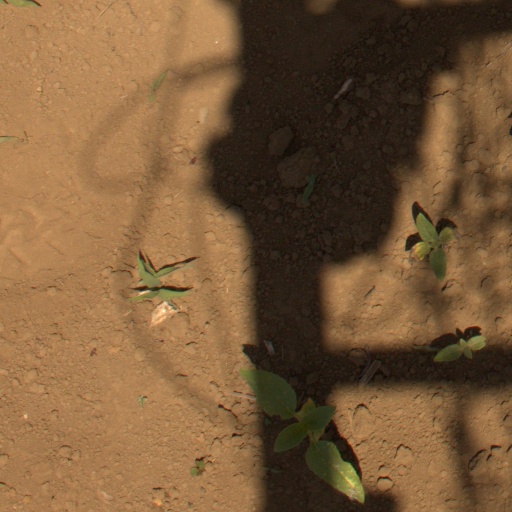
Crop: Jerusalem artichoke